Bruno Mankowski

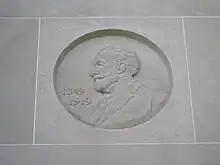
"Portrait of Henry Clay Frick" (1964 or 1965) by Malvina Hoffman, Frick Fine Arts Building, University of Pittsburgh

In 1950, American Export Lines commissioned twin ocean liners from Bethlehem Steel's Fore River Shipyard in Quincy, Massachusetts. Completed in 1951, they were christened SS "Constitution" and SS "Independence", in honor of historic warships that had been built in Massachusetts. Mankowski was commissioned to recreate the warships' figureheads for the liners. The original figurehead of USS "Constitution" (1897) had been a figure of Hercules, designed and carved by John & Simeon Skillin of Boston. The original figurehead of USS "Independence" had a been a figure of a Native American chief, possibly Massasoit. Mankowski made life size models of his replica figureheads, but the plan for enlarging them and mounting them on the bows of the liners was abandoned. Instead, each model was displayed inside its liner as a work of art.